Alexander Lakier

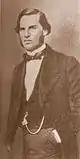
Alexander Lakier

Alexander Borisovich Lakier (1825-1870) was a Russian historian of German descent who was interested in heraldry.